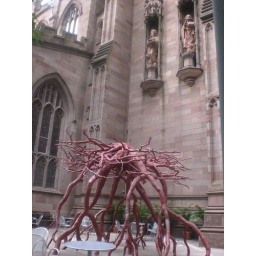
It's a memorial of a tree ripped out of the ground on 9/11. (desinged in 2005)